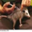
Label: possum